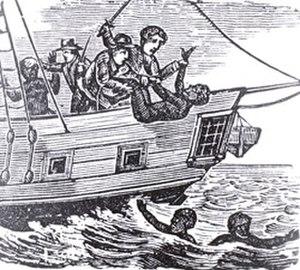
Un navire négrier ou négrier est un bateau ou un vaisseau qui, pour une partie de son temps, transportait des esclaves noirs pour en faire commerce.